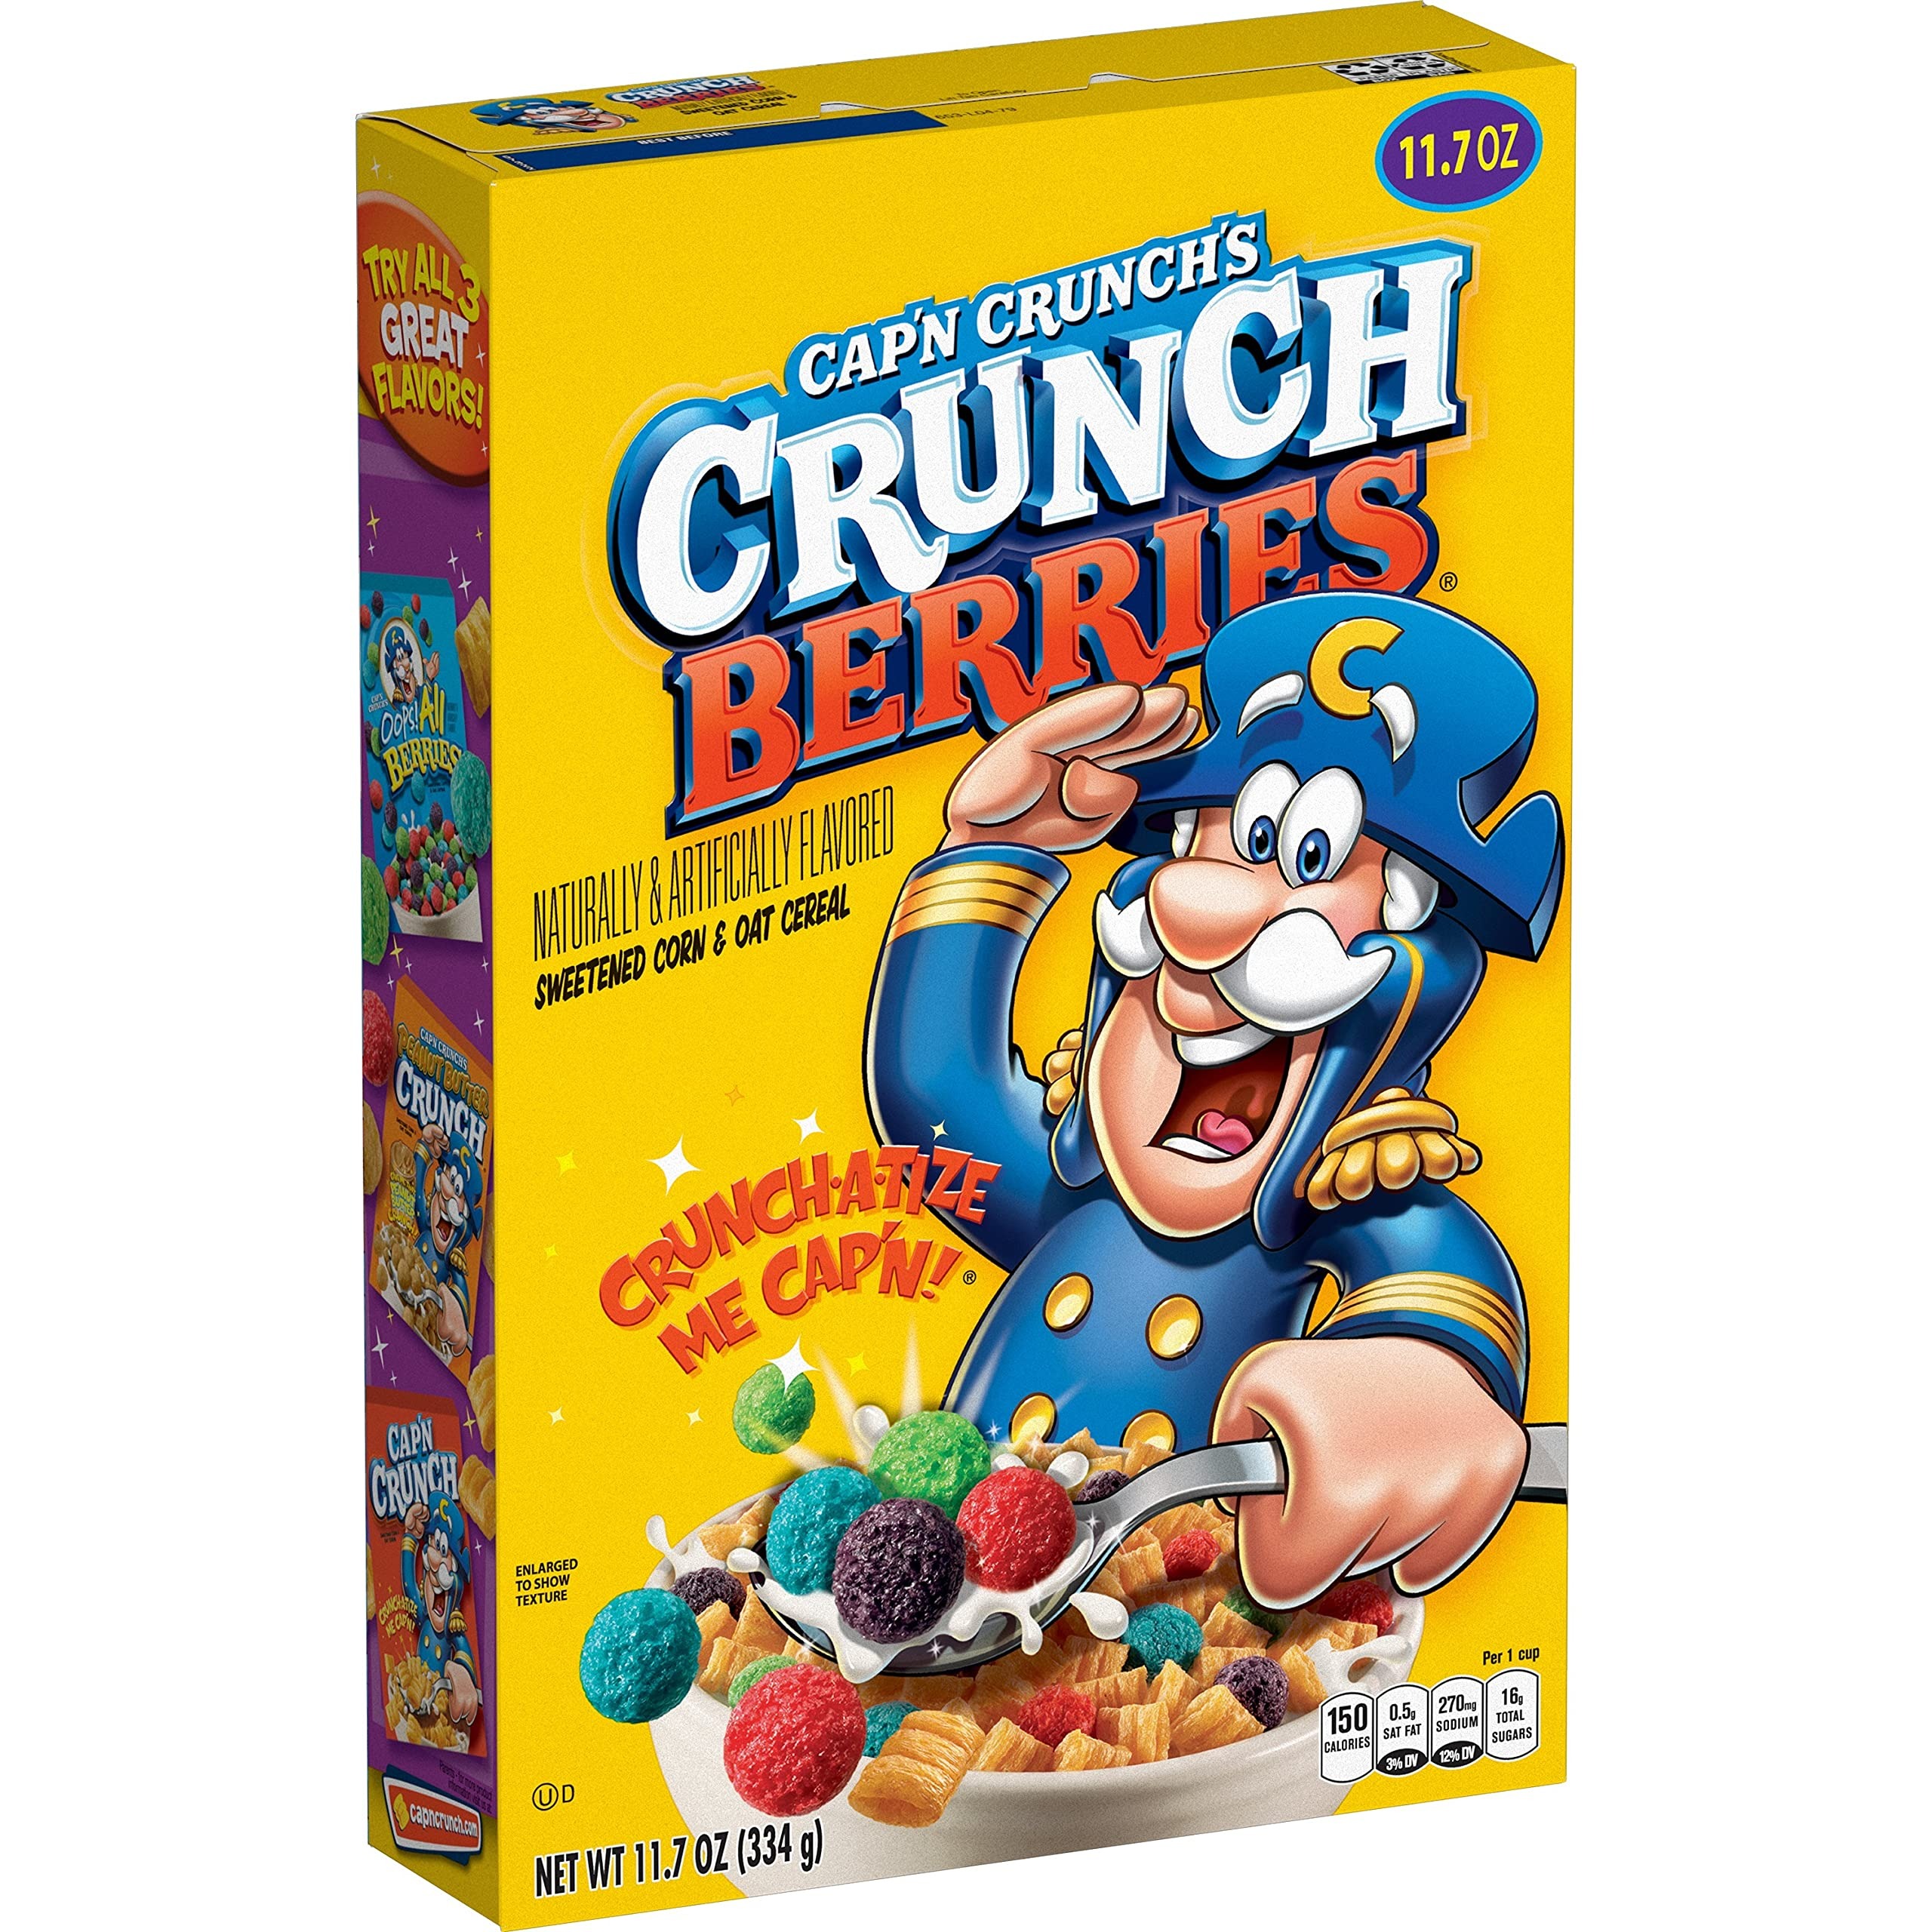
Item Name: Quaker Captain Crunchberries Cereal, 11.7 Oz
Bullet Point 1: Includes 1 (11.7 Oz) box of Quaker Cap'n Crunch Sweetened Corn & Oat Cereal, Crunch Berries flavored Cereal
Bullet Point 2: Rock your taste buds in a berry crunchy way with Quaker Cap'n Crunch Sweetened Corn & Oat Cereal, Crunch Berries flavored Cereal
Bullet Point 3: Cap’n Crunch’s Crunch Berries take the original crunch you love, and add in bursts of colorful berry flavor.
Bullet Point 4: Snag a box and go to town…your mouth will love you for it.
Bullet Point 5: Kosher
Bullet Point 6: Breakfast cereal or lunch snack, Cap’n Crunch’s Crunch Berries is an easy snack that goes great with couch time, anytime.
Value: 11.7
Unit: Ounce

Price: 3.84